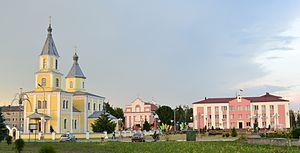
Ivanava ou Ivanovo est une ville de la voblast de Brest, en Biélorussie, et le centre administratif du raïon d'Ivanava. Sa population s'élevait à 16 465 habitants en 2017.